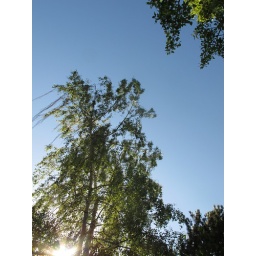
Looking at this tree for several hours while lying in the grass resting, figured I would take a picture.